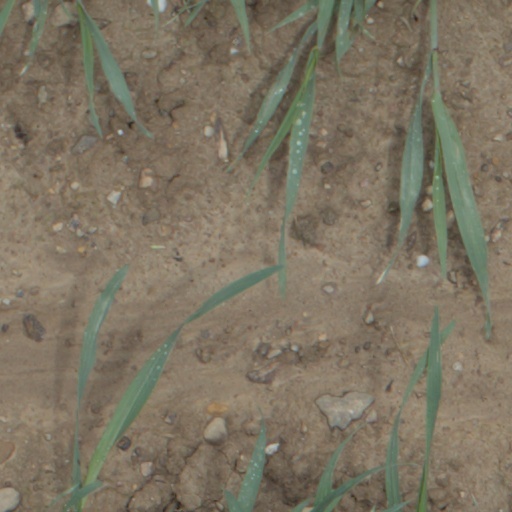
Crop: wheat